Münsterplatz (Bern)

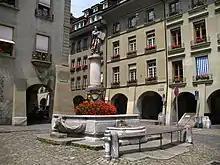
Münsterplatz

On 11 March 1421 construction began on the cathedral of Bern. Nine years later, in 1430, the church yard of St. Vinzenzen's Church was demolished to make way for a grand plaza in front of the new cathedral. At some time before 1506, two houses on Herrengasse were demolished to allow the plaza to expand westward. It expanded again, at some time before 1528, when three houses in what would become Münstergasse were demolished. The name Münsterplatz was commonly used in the 19th century and became official in 1881.